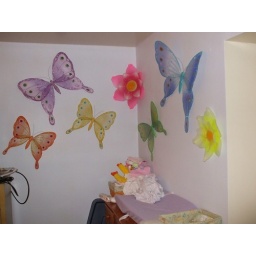
butterflies over changing table